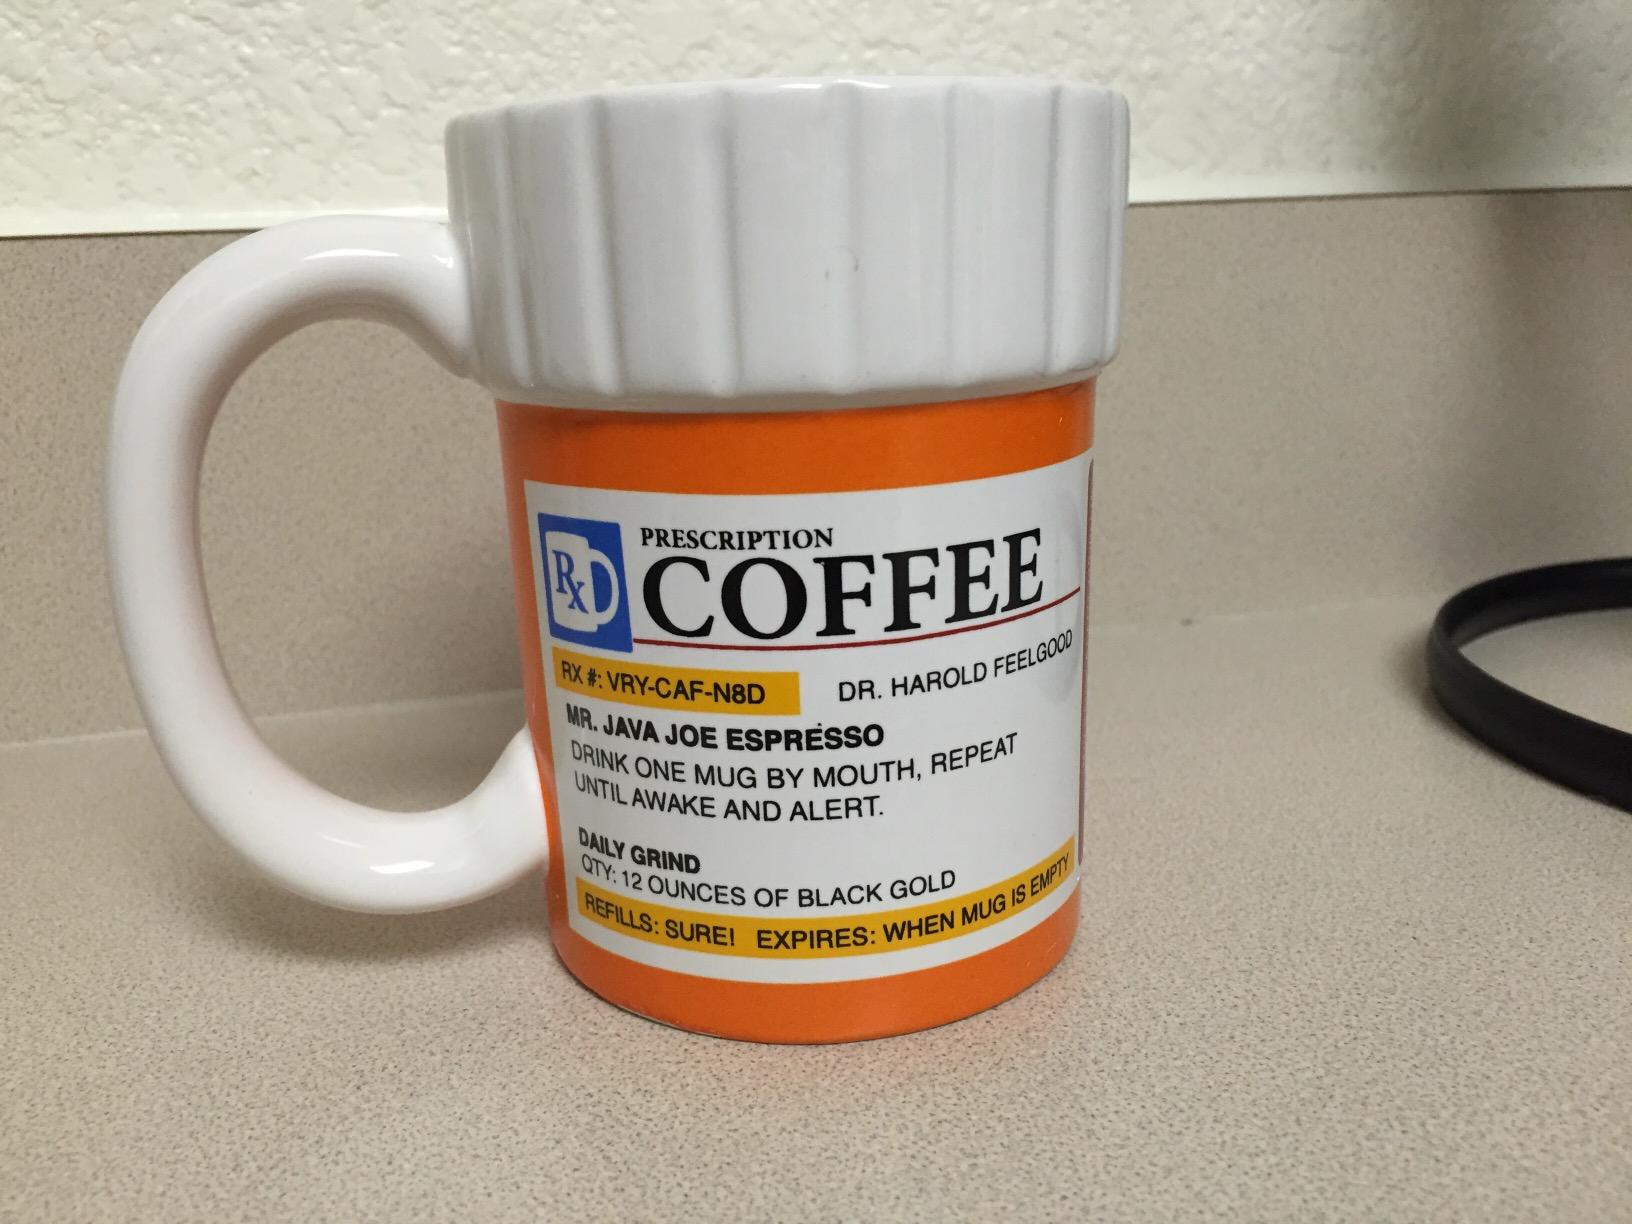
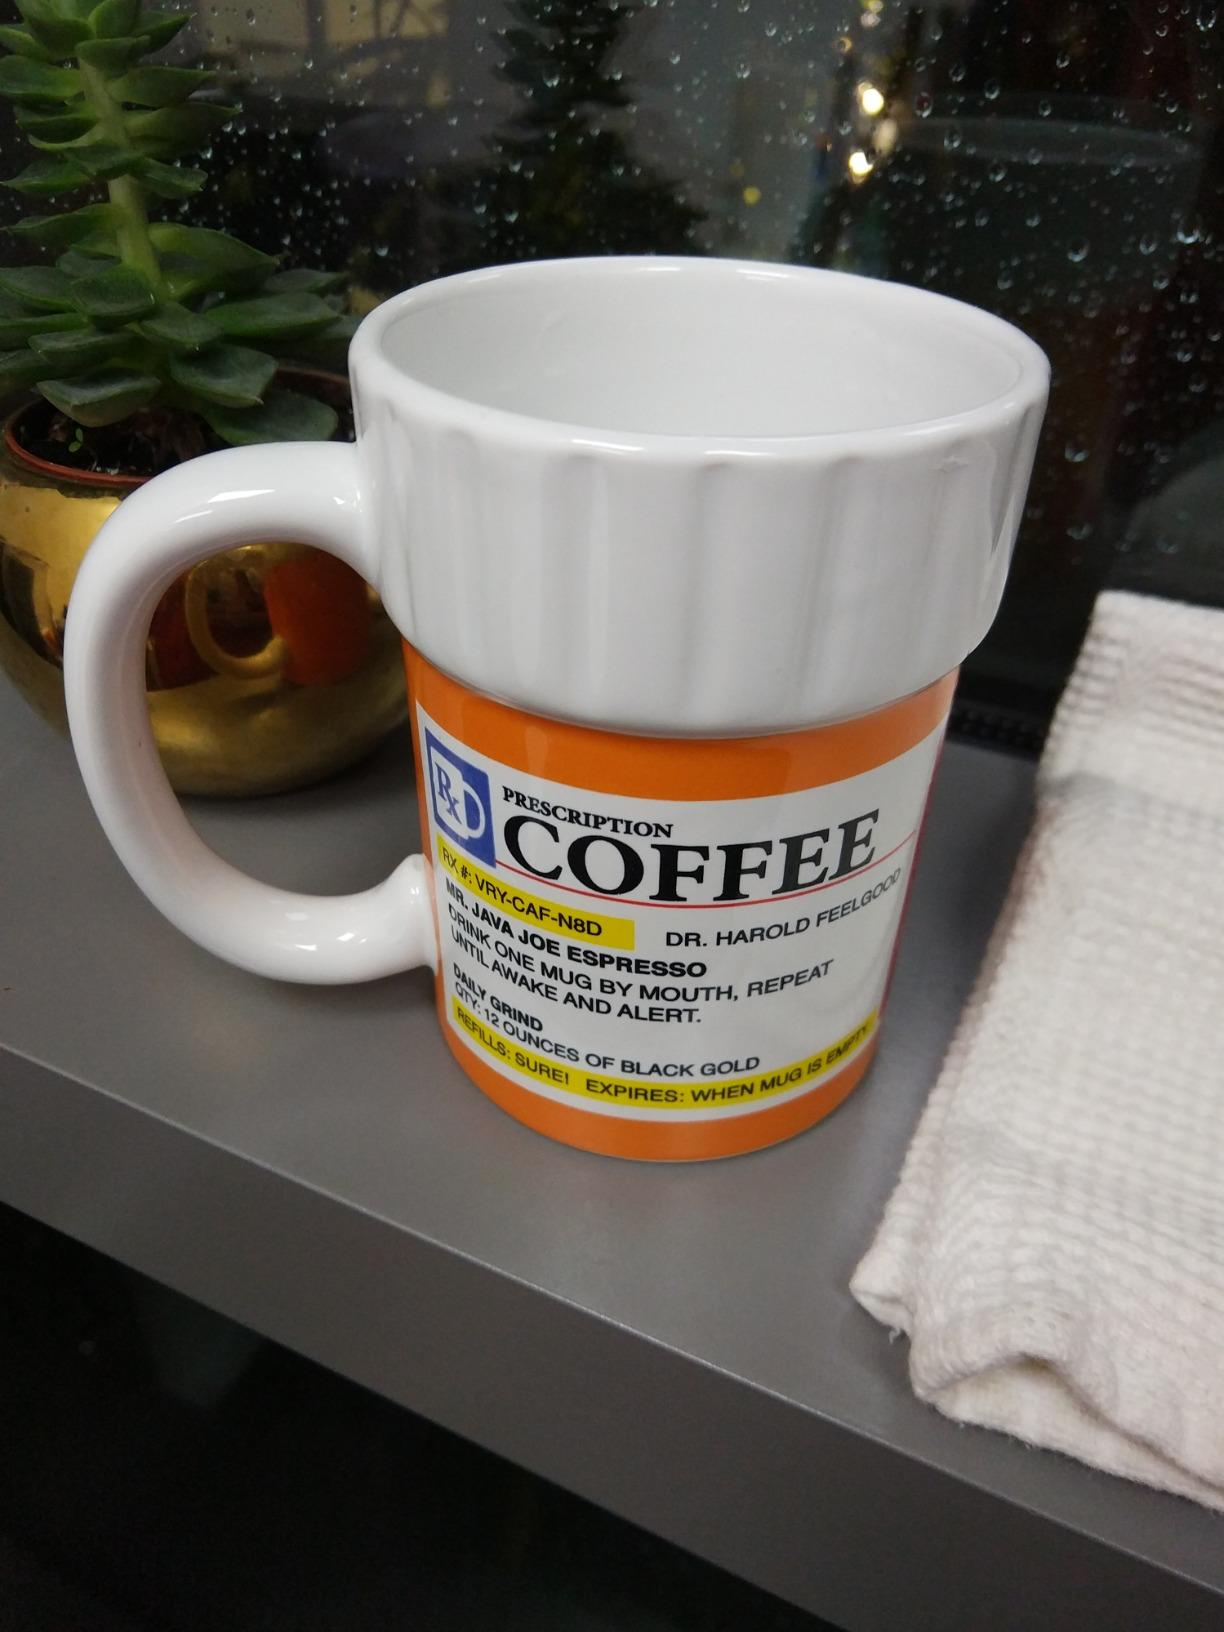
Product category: items_mug
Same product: yes